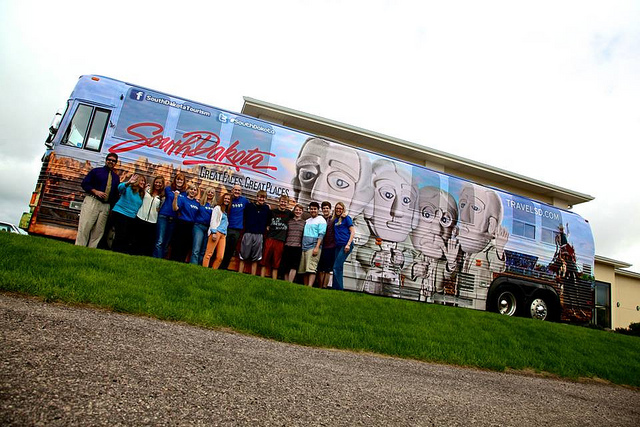
A group of people are standing in front of a tourism bus.

a group of people stand in front of a bus

A group of people standing in front of a bus.

Travel group taking group picture in front of their travel bus

A group stands in front of a bus.